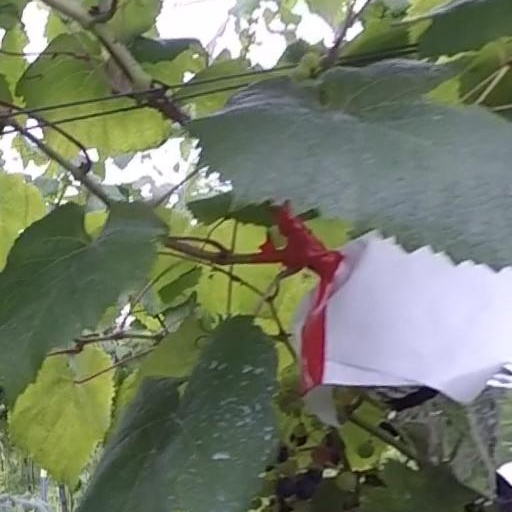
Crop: grape